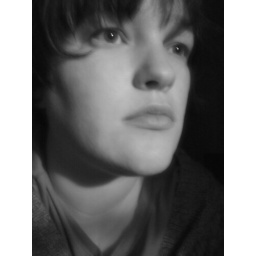
me looking out the kitchen window in the evening